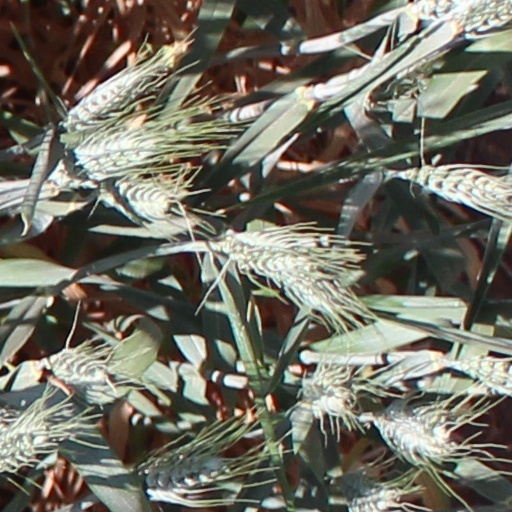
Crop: wheat